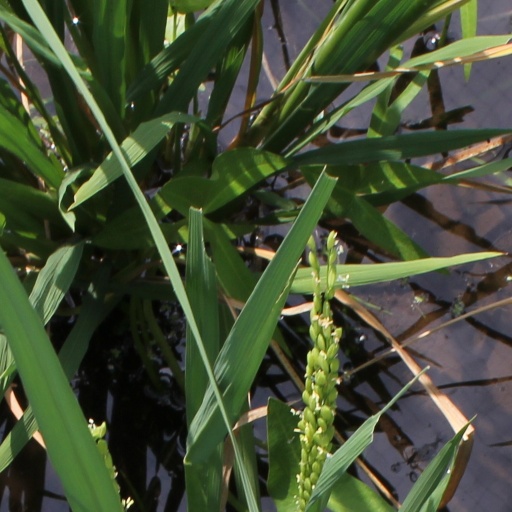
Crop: rice